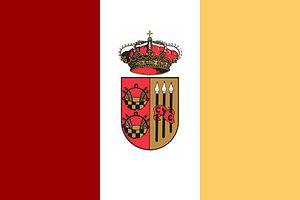
Cenicientos est une ville d’Espagne, dans la province de Madrid.